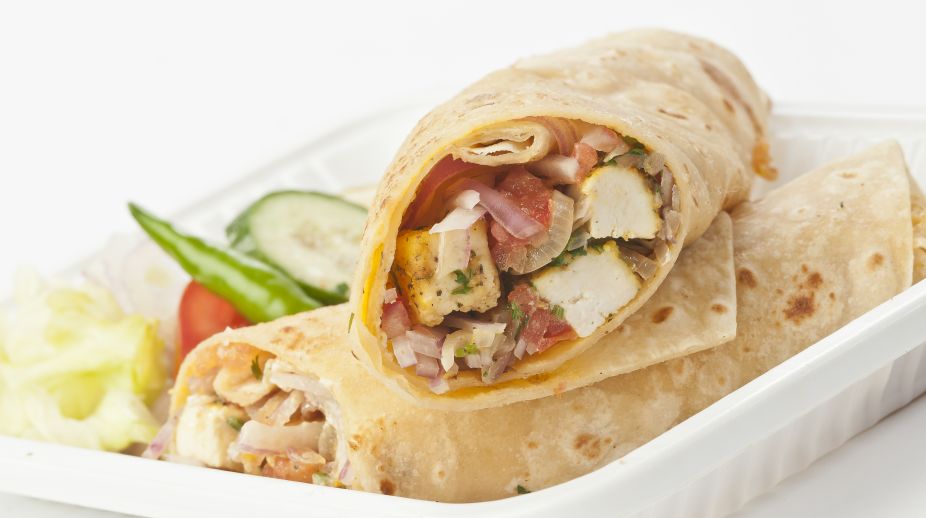
Dish: kaathi_rolls